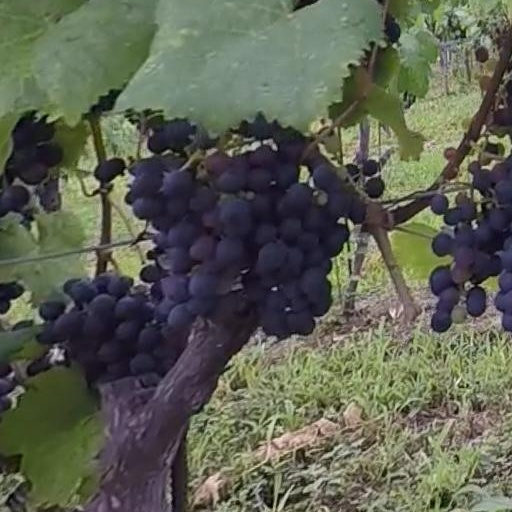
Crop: grape